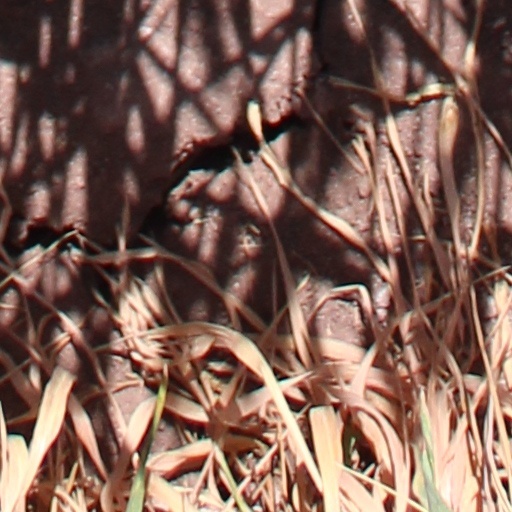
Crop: wheat